Hypodescent

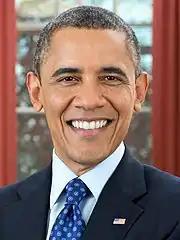
President Barack Obama, who self-identifies as black, was born to a father of black descent and a mother of mostly white descent.

In the United States, hypodescent has often defined children of mixed-race couples as black when one parent is classified as "black", or either is thought to have African descent.